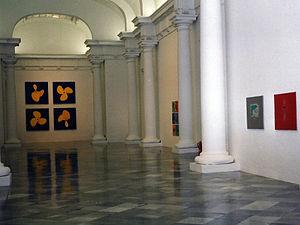
Manuel Sáez est un artiste plastique espagnol, appartenant à la génération des années 1980. Depuis 1984, il vit et travaille à Valence en Espagne.